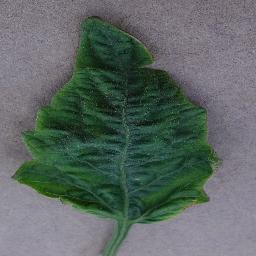
Label: Tomato___Tomato_Yellow_Leaf_Curl_Virus